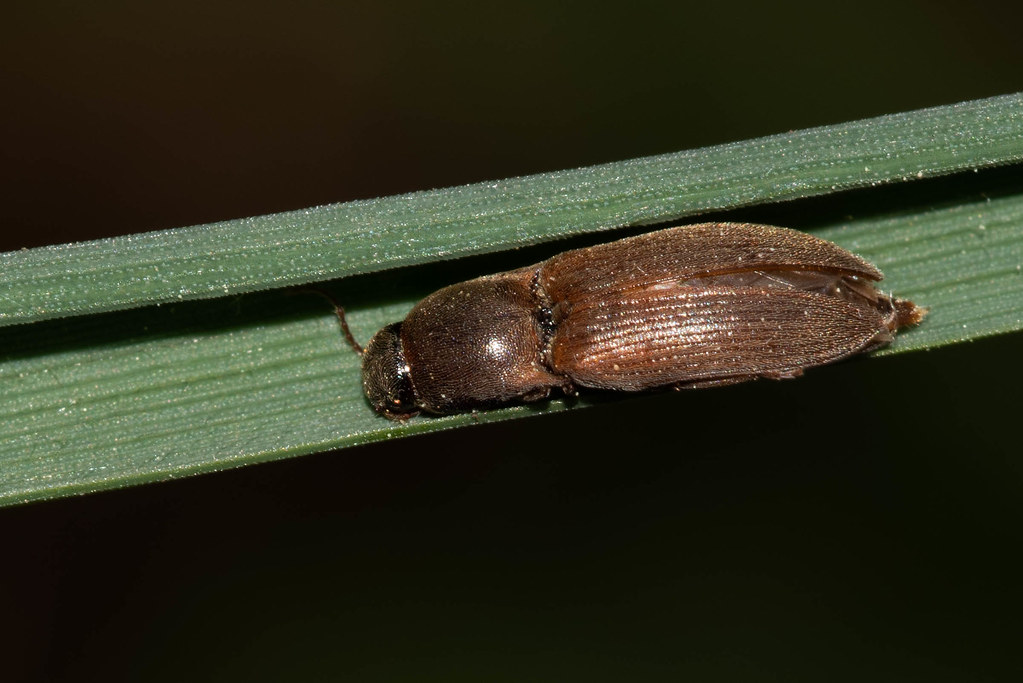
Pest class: clickbeetles_wireworms